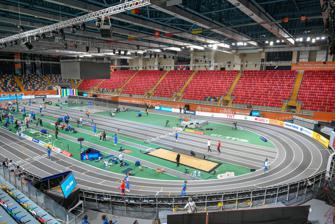
Building: Ataköy Athletics Arena
Country: Unknown
Year built: 2012
Ataköy Athletics Arena Full name Ataköy Atletizm Salonu Location Ataköy, Bakırköy , Istanbul , Turkey Coordinates 40°59′15″N 28°51′20″E / 40.98744°N 28.85558°E / 40.98744; 28.85558 Owner Turkish Athletic Federation Capacity 7,450 Construction Built September 2011 Opened 27 January 2012 Construction cost TL ₺ 32 million Euro 11 million Tenants 2012 Balkan Indoor Championships 2012 IAAF World Indoor Championships 2023 European Indoor Championships Ataköy Athletics Arena ( Turkish : Ataköy Atletizm Salonu ) is an indoor sporting arena for track and field athletics events located in Ataköy , Istanbul , Turkey. Construction Exterior of the venue (March 2012) The venue was built for the 2012 IAAF World Indoor Championships . It is situated next to the larger Sinan Erdem Dome which host's basketball among other sports. The arena was the first indoor athletics venue in the country. As part of Istanbul bid for the 2020 Summer Olympics , it was the planned venue for the judo and taekwondo events. The building is 125 m (410 ft) long, 87 m (285 ft) wide and 27 m (89 ft) high, covering an area of 10,875 m 2 (117,060 sq ft). Facilities Ataköy Athletics Arena has a 200 m (660 ft) oval track with six lanes, a 60 m (200 ft) straight track with eight lanes for track events, and shot put, high jump, pole vault, long/triple jump sectors for field events. It has a total seating capacity of 7,450 consisting of 5,040 spectator seats, 590 VIP seats, 206 VVIP seats, 141 seats with tables for TV commentators, 230 seats with tables for press, and 144 seats with desks for photo editors and press. In addition, there are 560 seats for team stands and 60 seats for coaches. Events hosted Year Tournament/Concert Date 2012 Turkish National Indoor Championships 27–29 January 2012 Balkan Athletics Indoor Championships 18–20 February 2012 IAAF World Indoor Championships 9–11 March 2012 Sensation Turkey 'Wicked Wonderland' 13 October 2012 Jennifer Lopez 14 November 2012 Sting 26 November 2023 European Athletics Indoor Championships 2–5 March See also List of indoor arenas in Turkey References